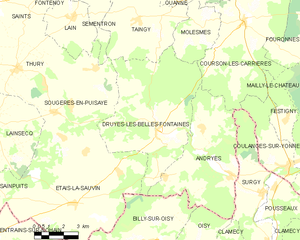
Carte des communes françaises Druyes-les-Belles-Fontaines